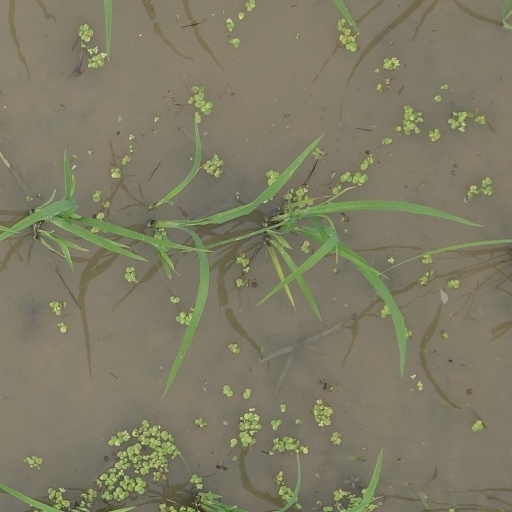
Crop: rice